Saignelégier–La Chaux-de-Fonds Railway

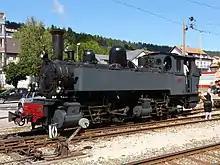
G 2x2/2 E 164 steam locomotive, used by La Traction for steam haulage.

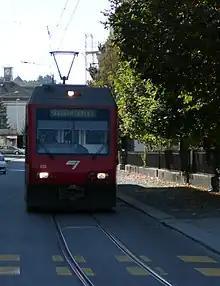
Modern GTW train of the CJ on the on-street section in La Chaux-de-Fonds.

The La Chaux-de-Fonds–Saignelégier–Glovelier passenger trains run almost continuously every hour. In Le Noirment, they connect with trains to Tavannes. The "Marché-Concours national de chevaux" horse race takes place in Saignelégier in August.